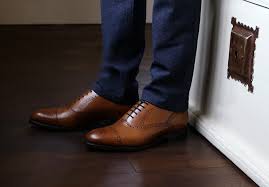
Label: Brogue